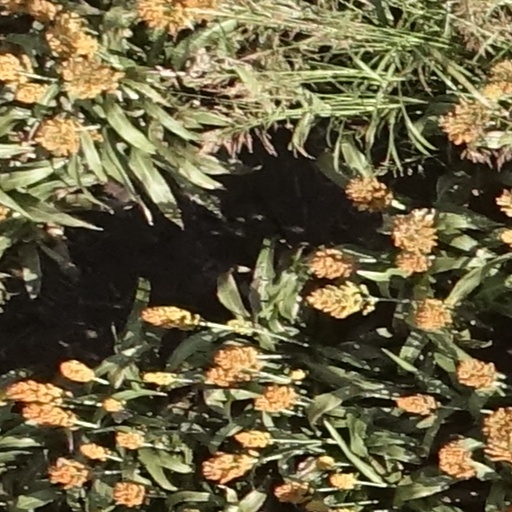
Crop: sorghum